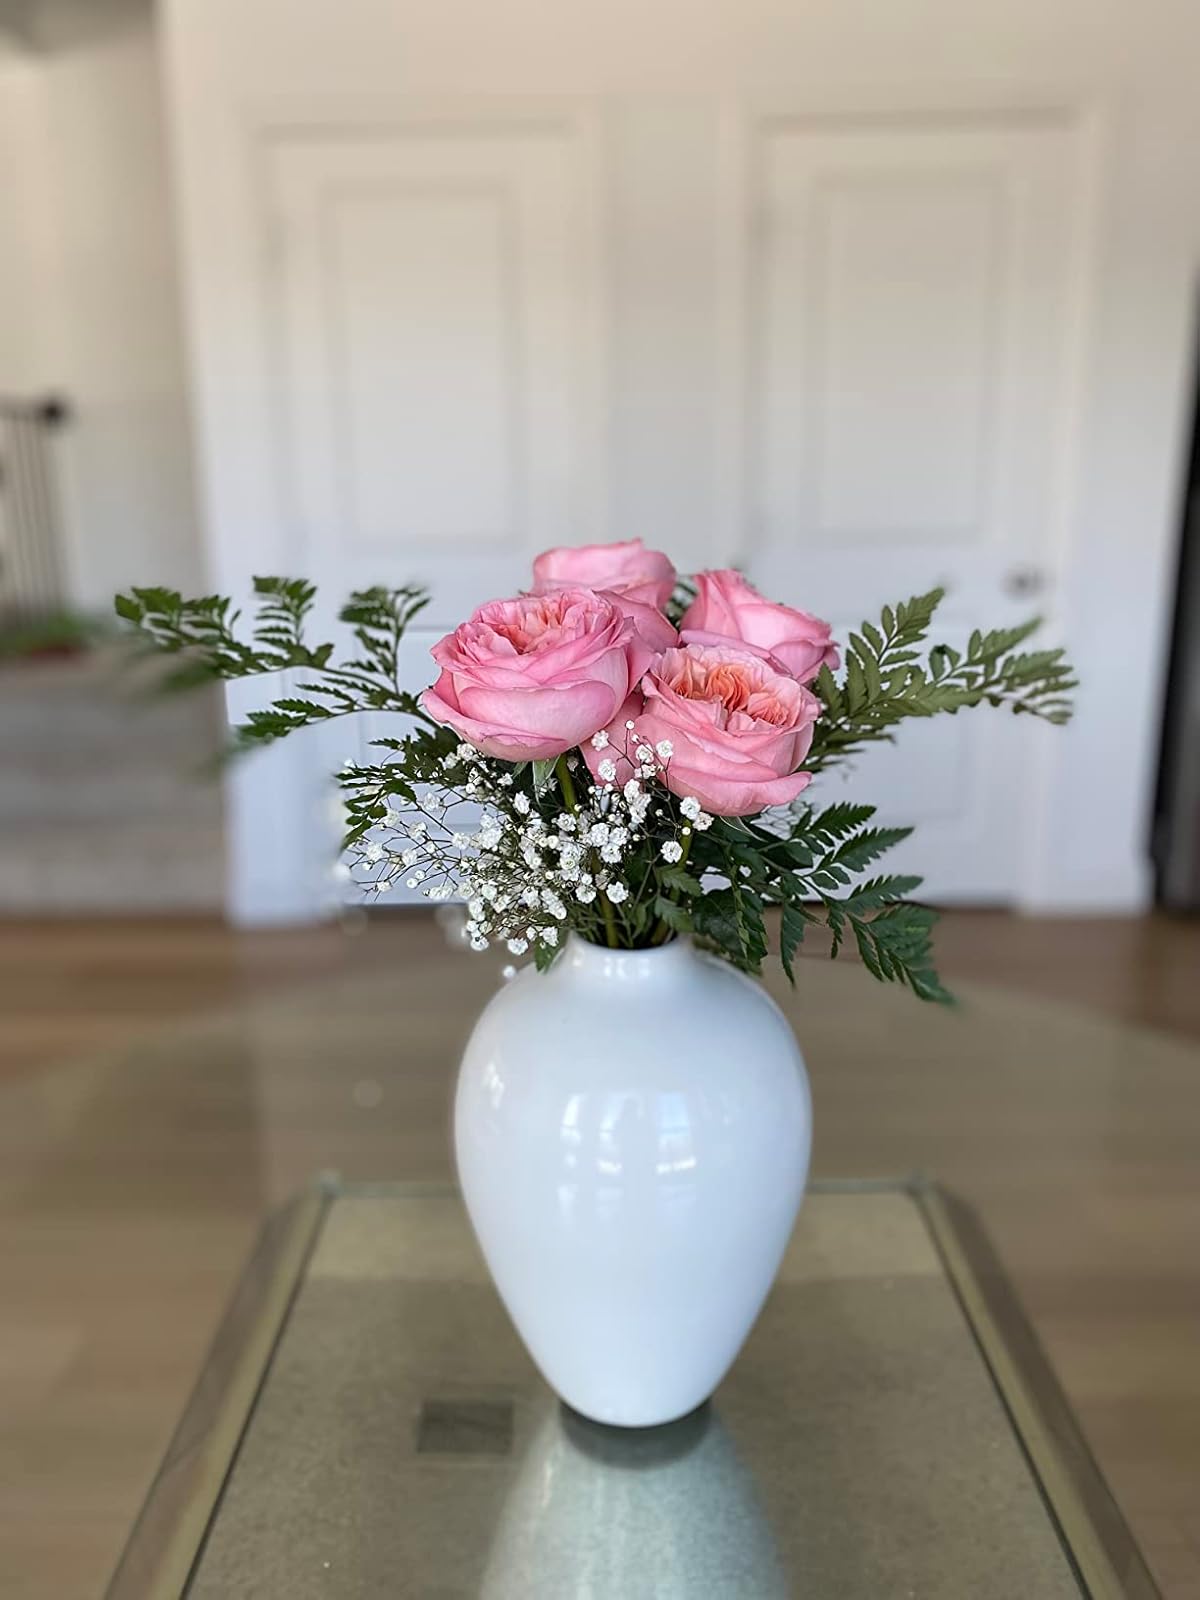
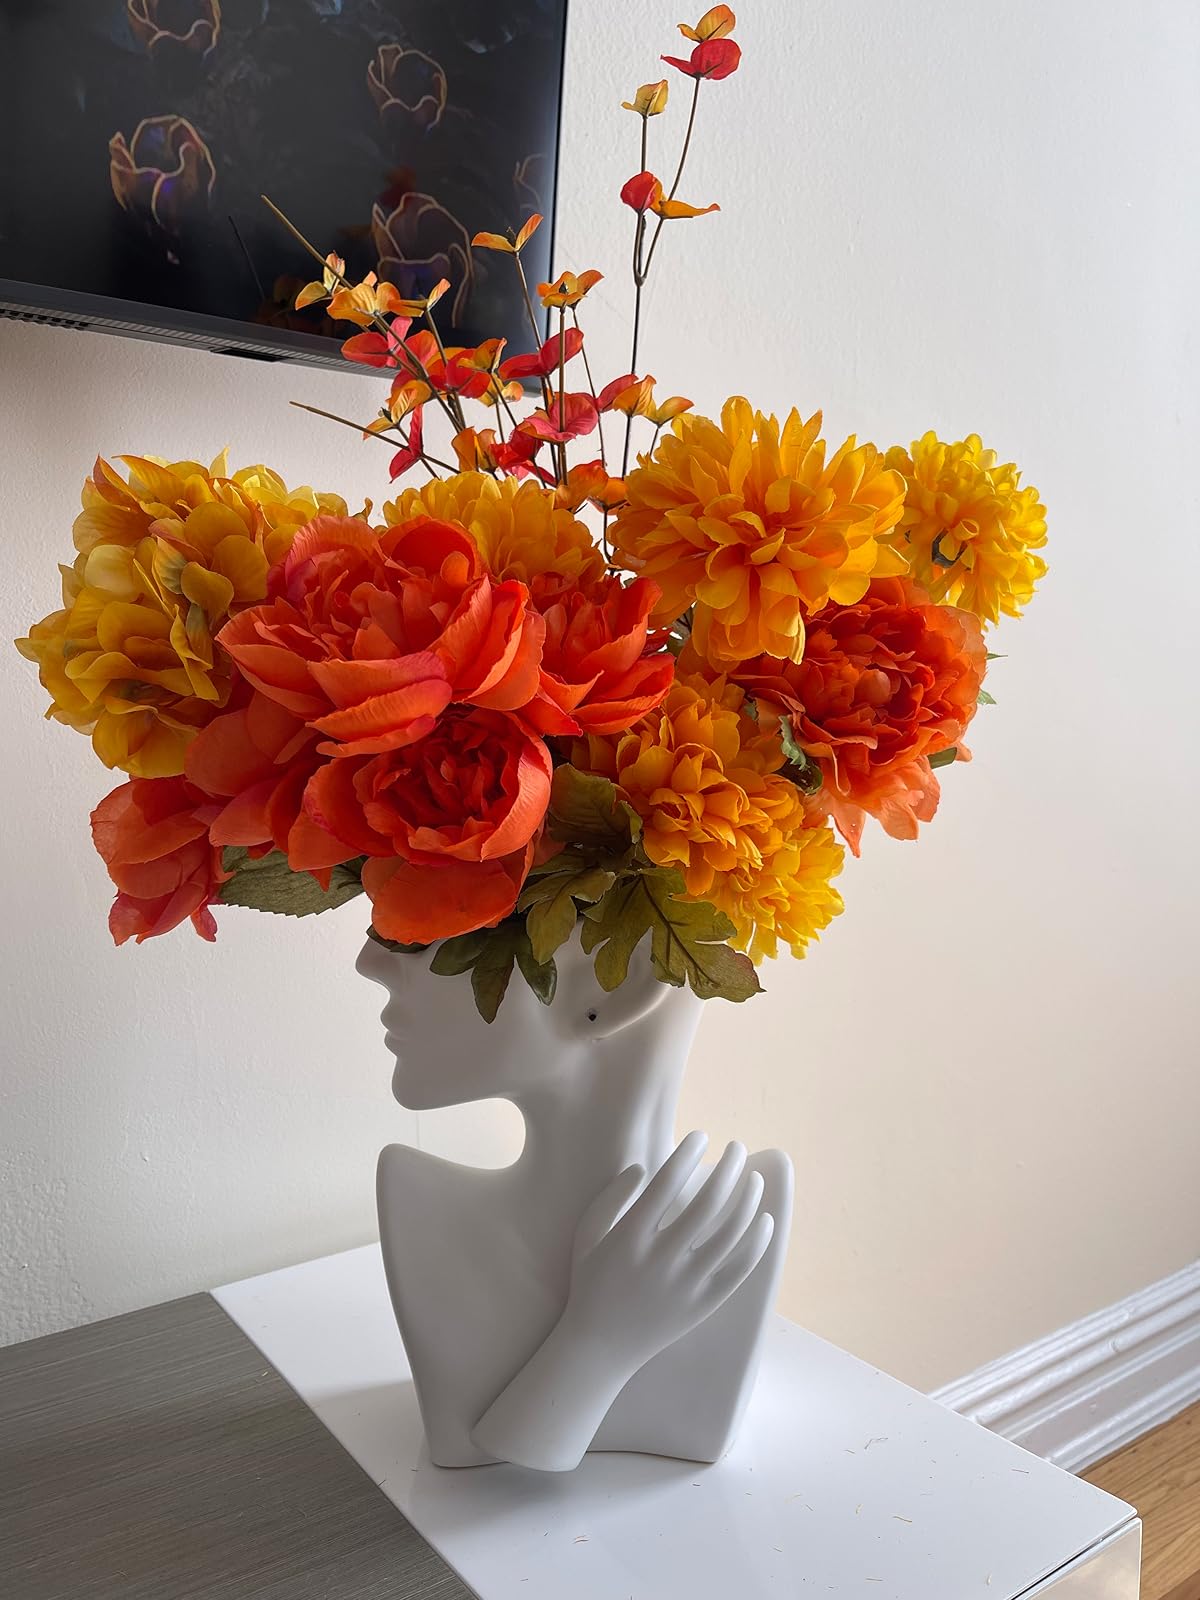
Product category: vase
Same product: no